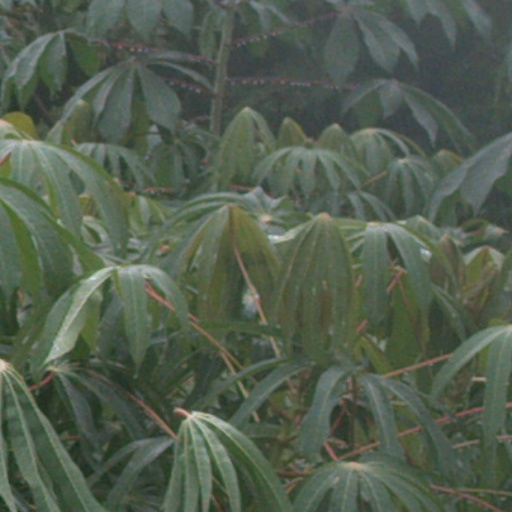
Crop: cassava